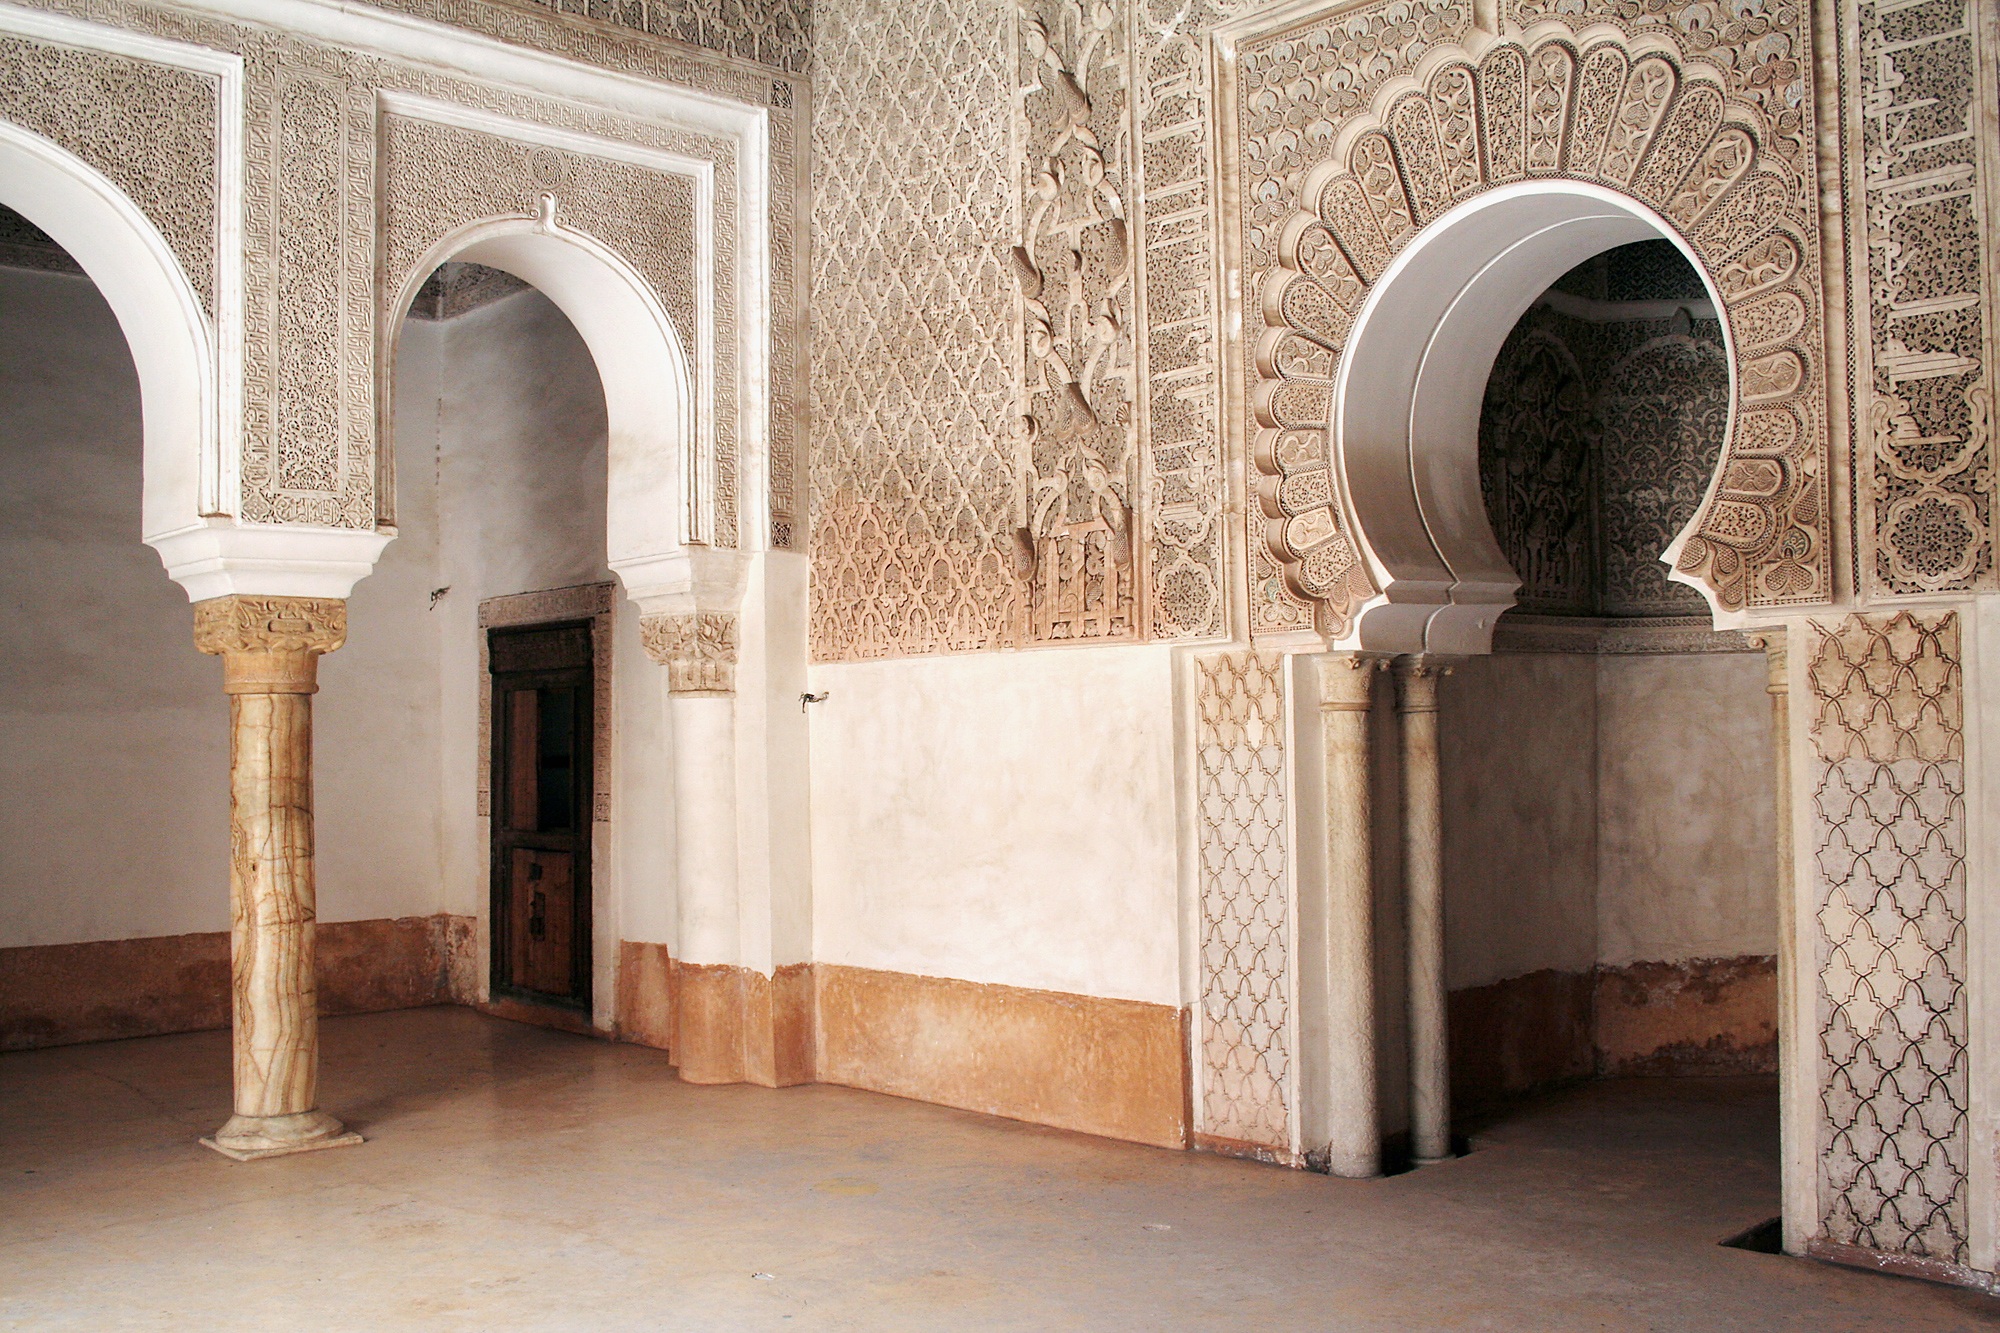
architecture, structure, building, arch, column, interior design, temple, marrakech, morocco, mosque, islam, tourist attraction, muslim, flooring, ancient history, baluster